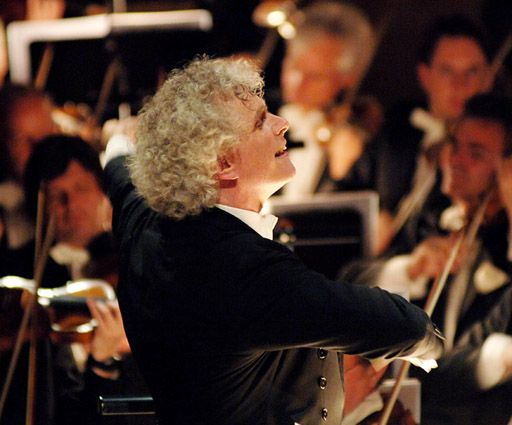
ไซมอน แรตเทิล

| name = เซอร์ ไซมอน แรตเทิล
| image = Rattle BPH-Rittershaus1-Wikipedia.jpg
| image_caption = Rattle conducting the Berlin Philharmonic
| caption = ขณะควบคุมวงเบอร์ลินฟิลฮาร์โมนิกในปี 2006
| image_size = 300px
| alma_mater = คีตราชวิทยาลัย, ลอนดอน
| birth_place = ลิเวอร์พูล, ประเทศอังกฤษ
| birth_name = ไซมอน เดนิส แรตเทิล
| occupation = วาทยกรดนตรีคลาสสิก(ค.ศ. 1970–ปัจจุบัน)
| website = www.simonrattle.co.uk
เซอร์ ไซมอน เดนิส แรตเทิล () เป็นวาทยกรชาวอังกฤษซึ่งมีชื่อเสียงถึงขีดสุดระหว่างทศวรรษที่ 1980 ถึง 1990 เขาเป็นผู้อำนวยการของวงซิมโฟนีออร์เคสตราเมืองเบอร์มิงแฮมระหว่างปีค.ศ. 1980–98 และเป็นวาทยกรเอกของวงเบอร์ลินฟิลฮาร์โมนิกระหว่างค.ศ. 2002 ถึง 2018 ปัจจุบันเป็นวาทยกรเอกประจำวงลอนดอนซิมโฟนีออร์เคสตรา
แรตเทิลเกิดที่เมืองลิเวอร์พูล และมีความสามารถด้านเปียโนและไวโอลินตั้งแต่เด็ก เขาจบการศึกษาจากคีตราชวิทยาลัย (ปัจจุบันเป็นส่วนหนึ่งของมหาวิทยาลัยลอนดอน) ในกรุงลอนดอนในปี 1974 เมื่อจบการศึกษา เขาได้เข้าเป็นวาทยากรผู้ช่วยของวงบอร์นมัทซิมโฟนีออร์เคสตรา ต่อมาในปี 1977 เขาได้เป็นวาทยากรผู้ช่วยของวงรอยัลลิเวอร์พูลฟิลฮาร์โมนิก และในปี 1980 เขาก็ได้เป็นวาทยากรเอกประจำวงซิมโฟนีออร์เคสตราเมืองเบอร์มิงแฮม (CBSO)
==แหล่งข้อมูลอื่น==
* Simon Rattle official website
* Berliner Philharmoniker website
* Simon Rattle Recordings on EMI Classics
* Website of the film and education project "Rhythm is it!
หมวดหมู่:บุคคลจากลิเวอร์พูล
หมวดหมู่:วาทยกร
หมวดหมู่:ผู้ได้รับเครื่องราชอิสริยาภรณ์ซีบีอี